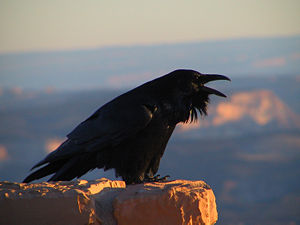
Ravn
Ravnen er stor, sort kragefugl.